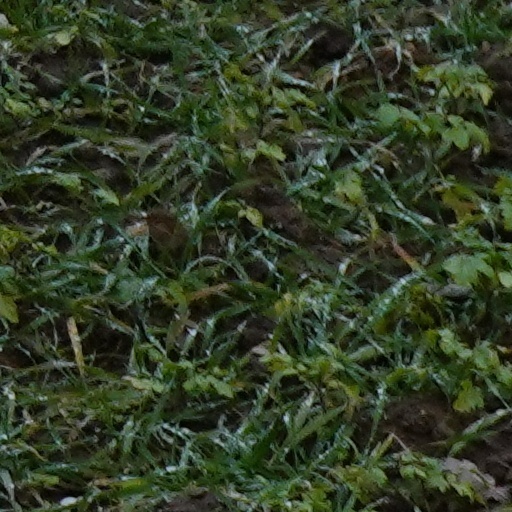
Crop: wheat